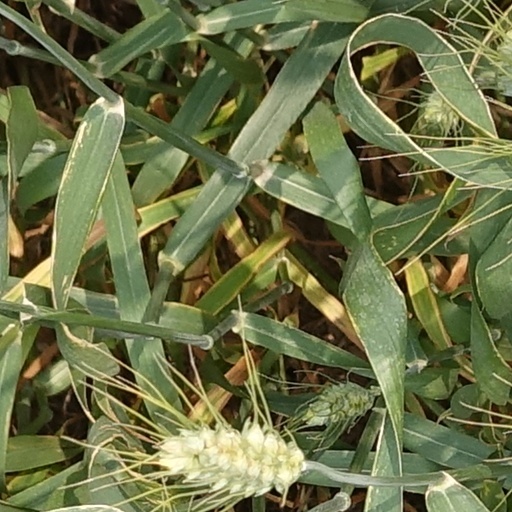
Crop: wheat